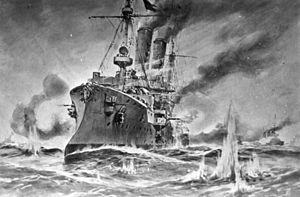
Le SMS Ariadne est un croiseur léger de la marine impériale allemande lancé en 1900 qui appartient à la classe Gazelle. Son nom de baptême provient d'Ariane, fille de Minos et de Pasiphaé.